Hudson Valley Writers Center

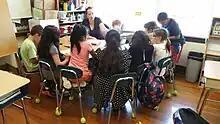
Children's Workshop

At the largest family homeless shelter in Westchester County, the Coachman Family Center, Margo Stever created the Comprehensive Literacy Program (CLP), which continued for over a decade. The program consisted of after-school homework help, writing and special art workshops, and a computer lab created by the center's outreach teachers.